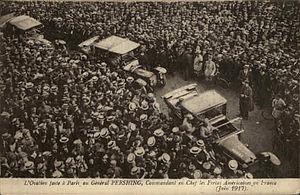
Accueil du général Pershing à Paris en juin 1917
Cette page concerne l'année 1917 du calendrier grégorien.